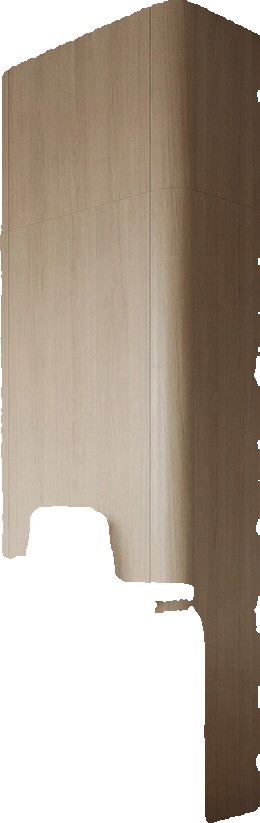
Surface category: wall